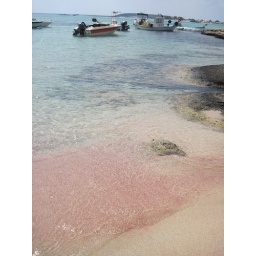
pink sand at elofinisi in crete